2008 Brazilian Grand Prix

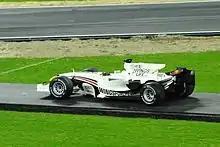
David Coulthard's car from the 2008 Brazilian Grand Prix, pictured at the 2008 Race of Champions

Former Formula One team owner Eddie Jordan created controversy when he said that "if Massa tries to take him out as he did in Japan in order to steal the title then Lewis has to be ready for it", adding: "If he tries that on then Lewis has to turn his wheel into Massa to ensure he does not finish the race either – he has to take his wheel off." Both Hamilton and Massa rejected the comments, with Massa saying: "Playing dirty has never been part of my game. I don't want anything to do with it. The only thing on my mind is winning the race."